Saugus Union School District

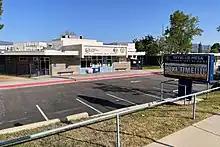
Skyblue Mesa Elementary School, April 2023

Santa Clarita Elementary School opened in 1960, located north along Seco Creek. It's the only elementary school in the district whose original classrooms are located within a brick building resembling a roundhouse.